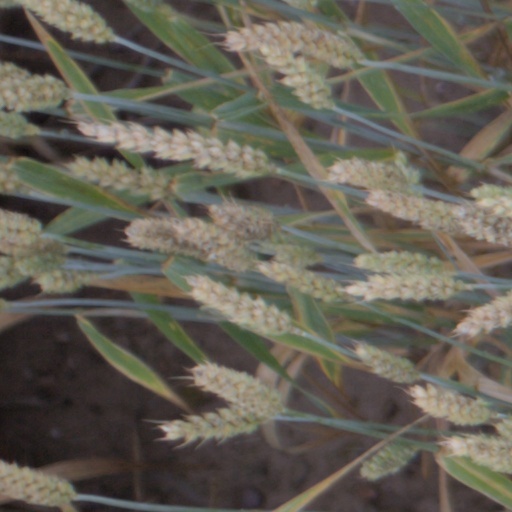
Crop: wheat